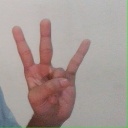
अक्षर: क्ष